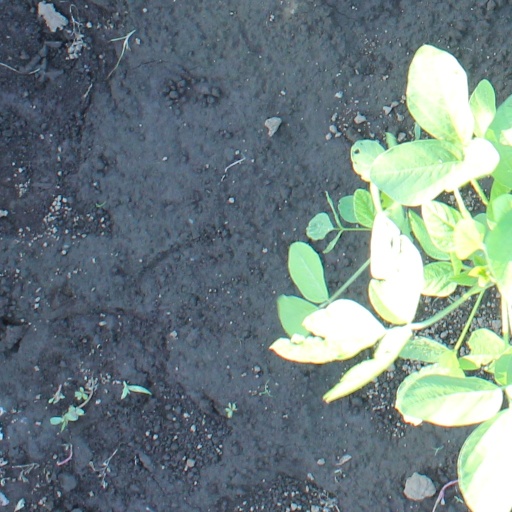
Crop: soybean